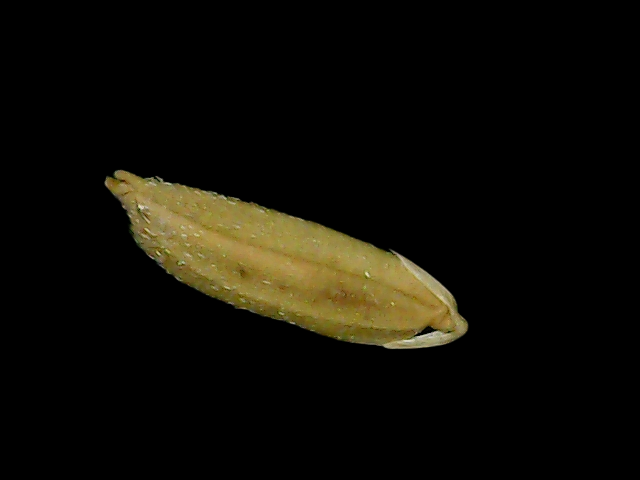
Rice variety: Bd49